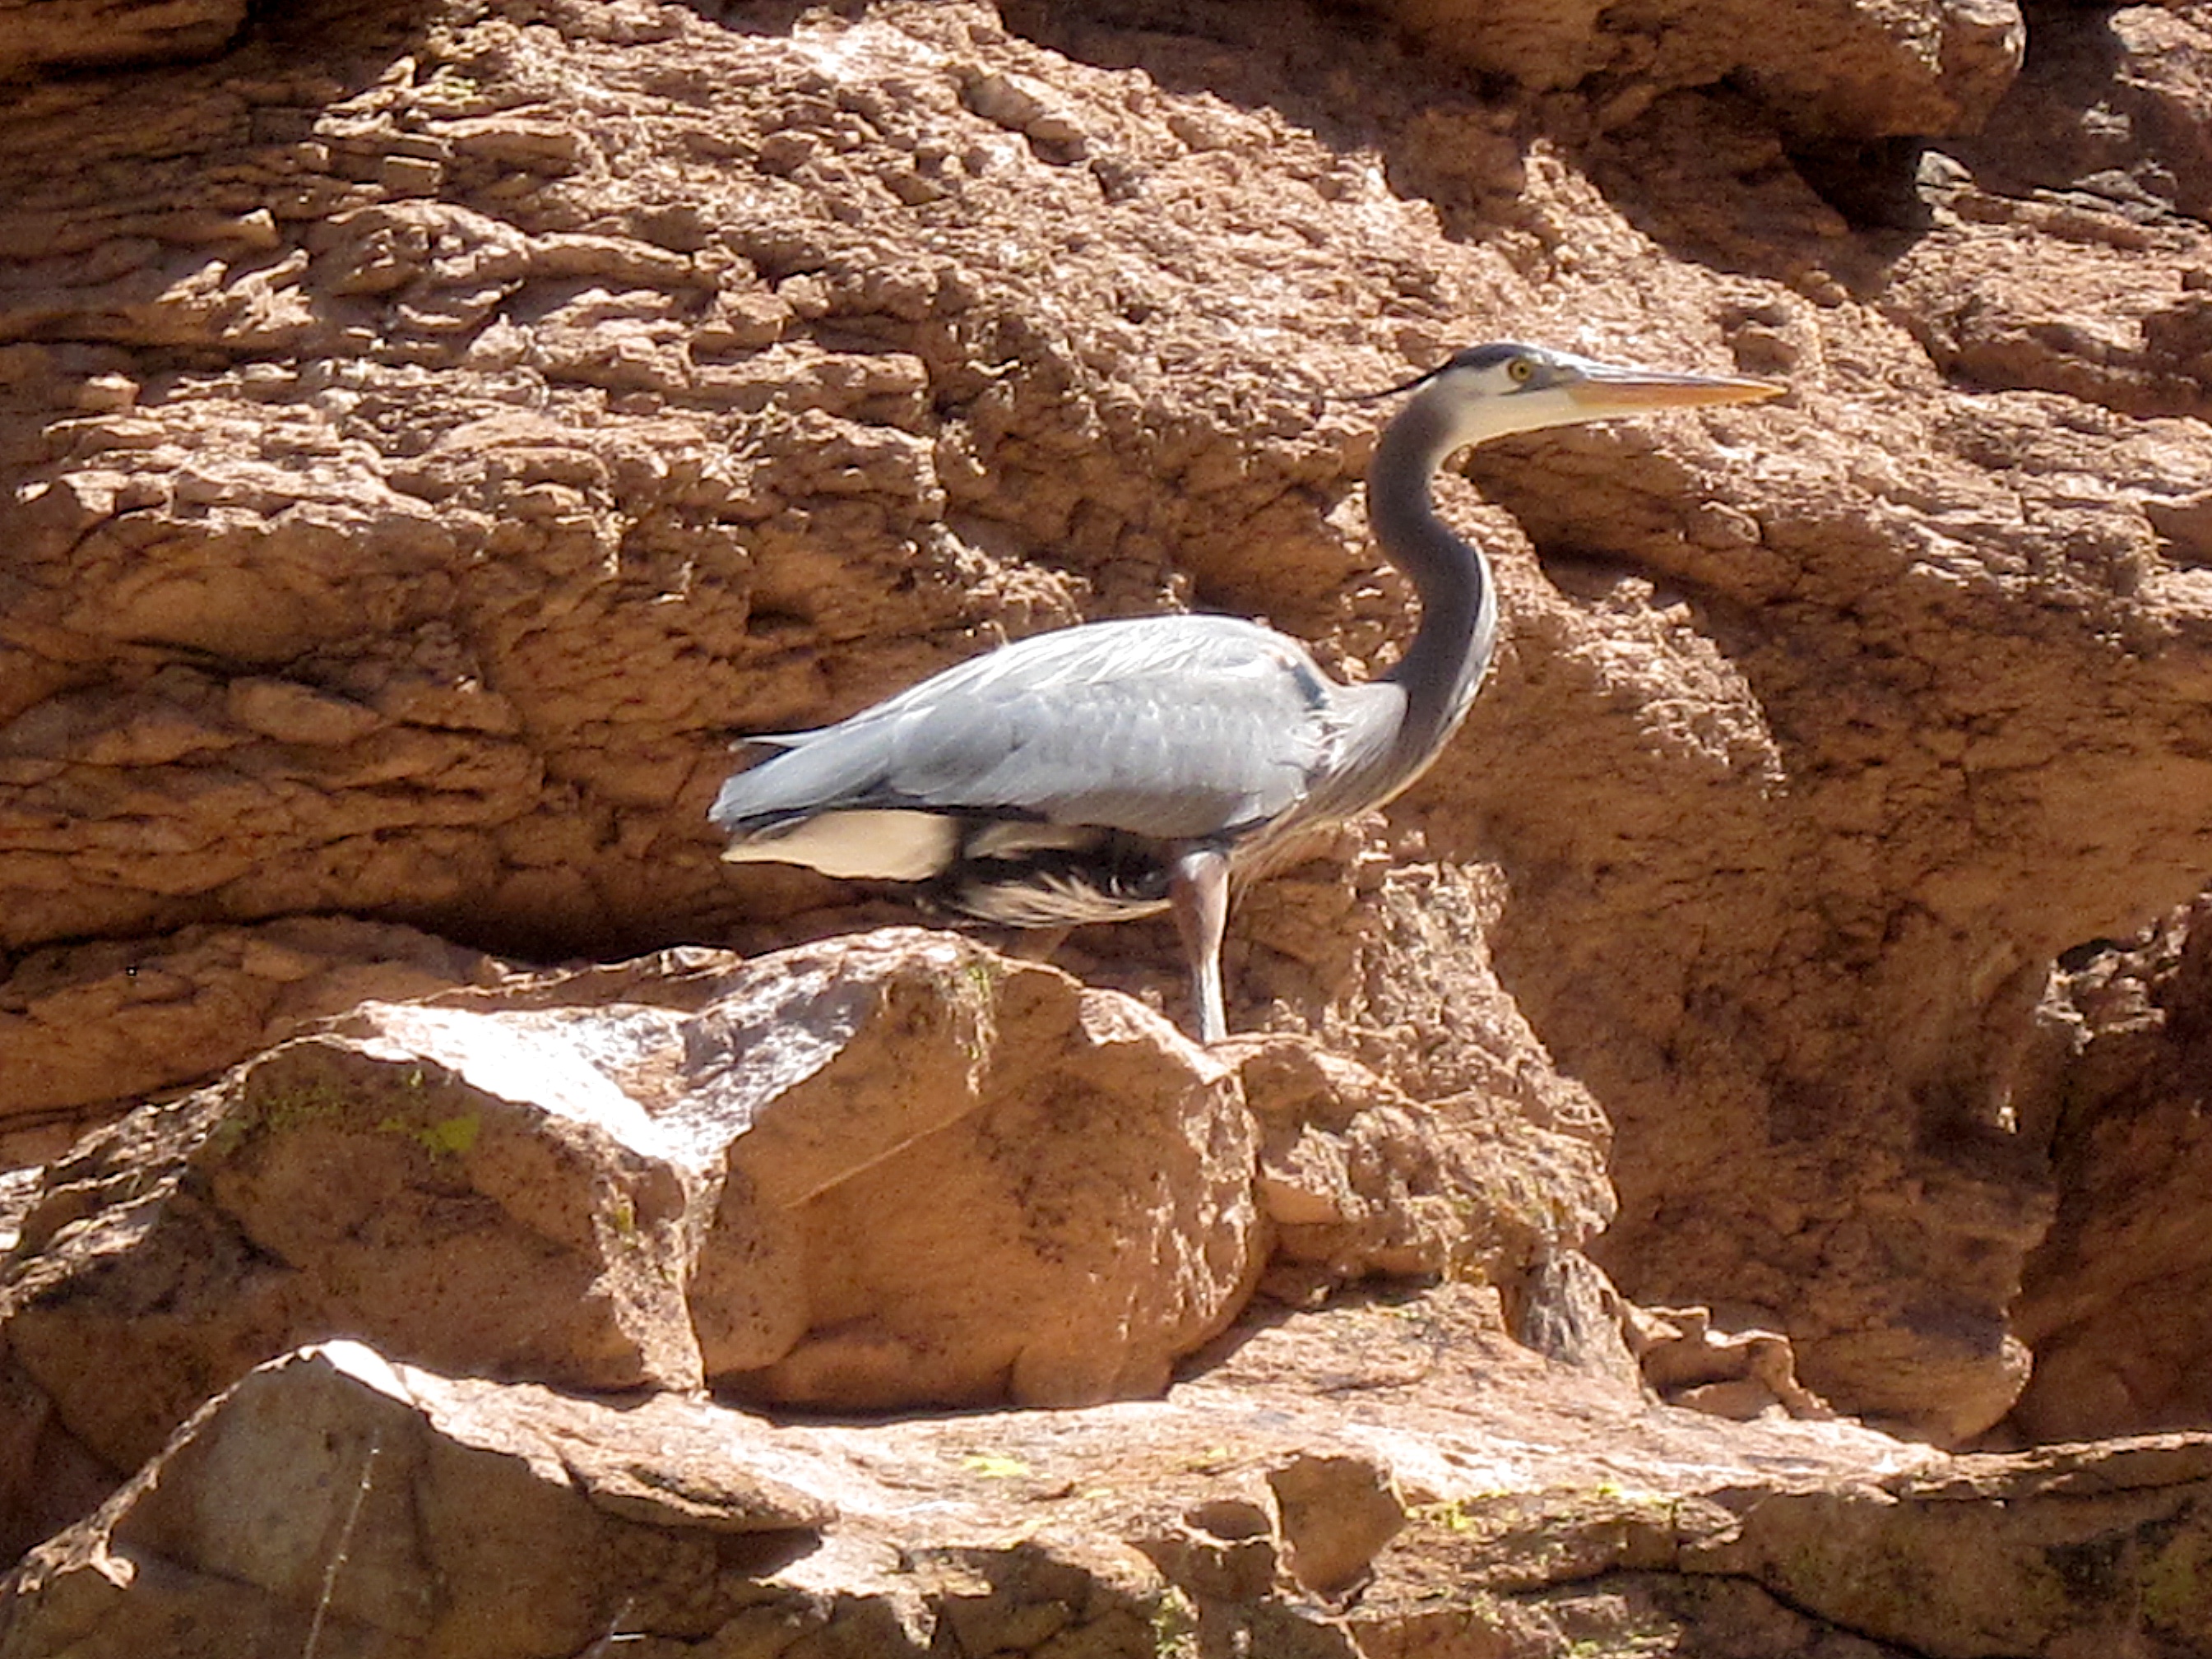
bird, wildlife, zoo, fauna